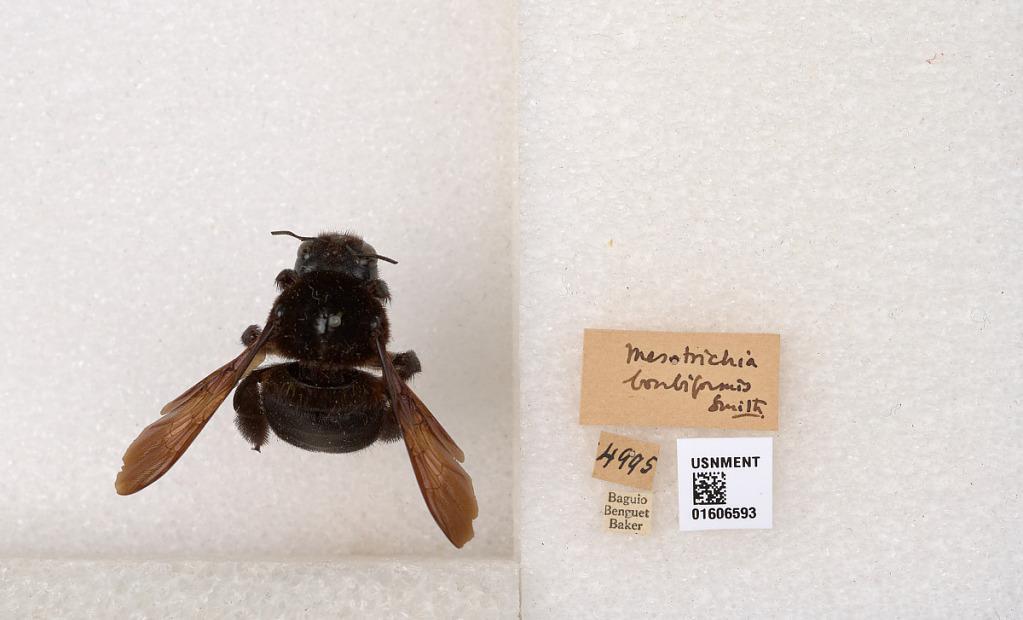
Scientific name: Xylocopa (Koptortosoma) bluethgeni Dusmet
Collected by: Baker
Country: Philippines
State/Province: Cordillera
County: Benguet
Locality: Baguio